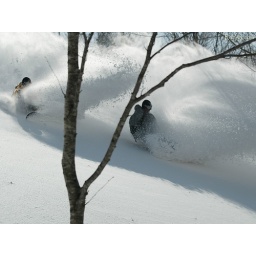
Joeri and Demir kicking some white stuff between the sacred Japanese trees in Hakuba47, Japan. 2004.